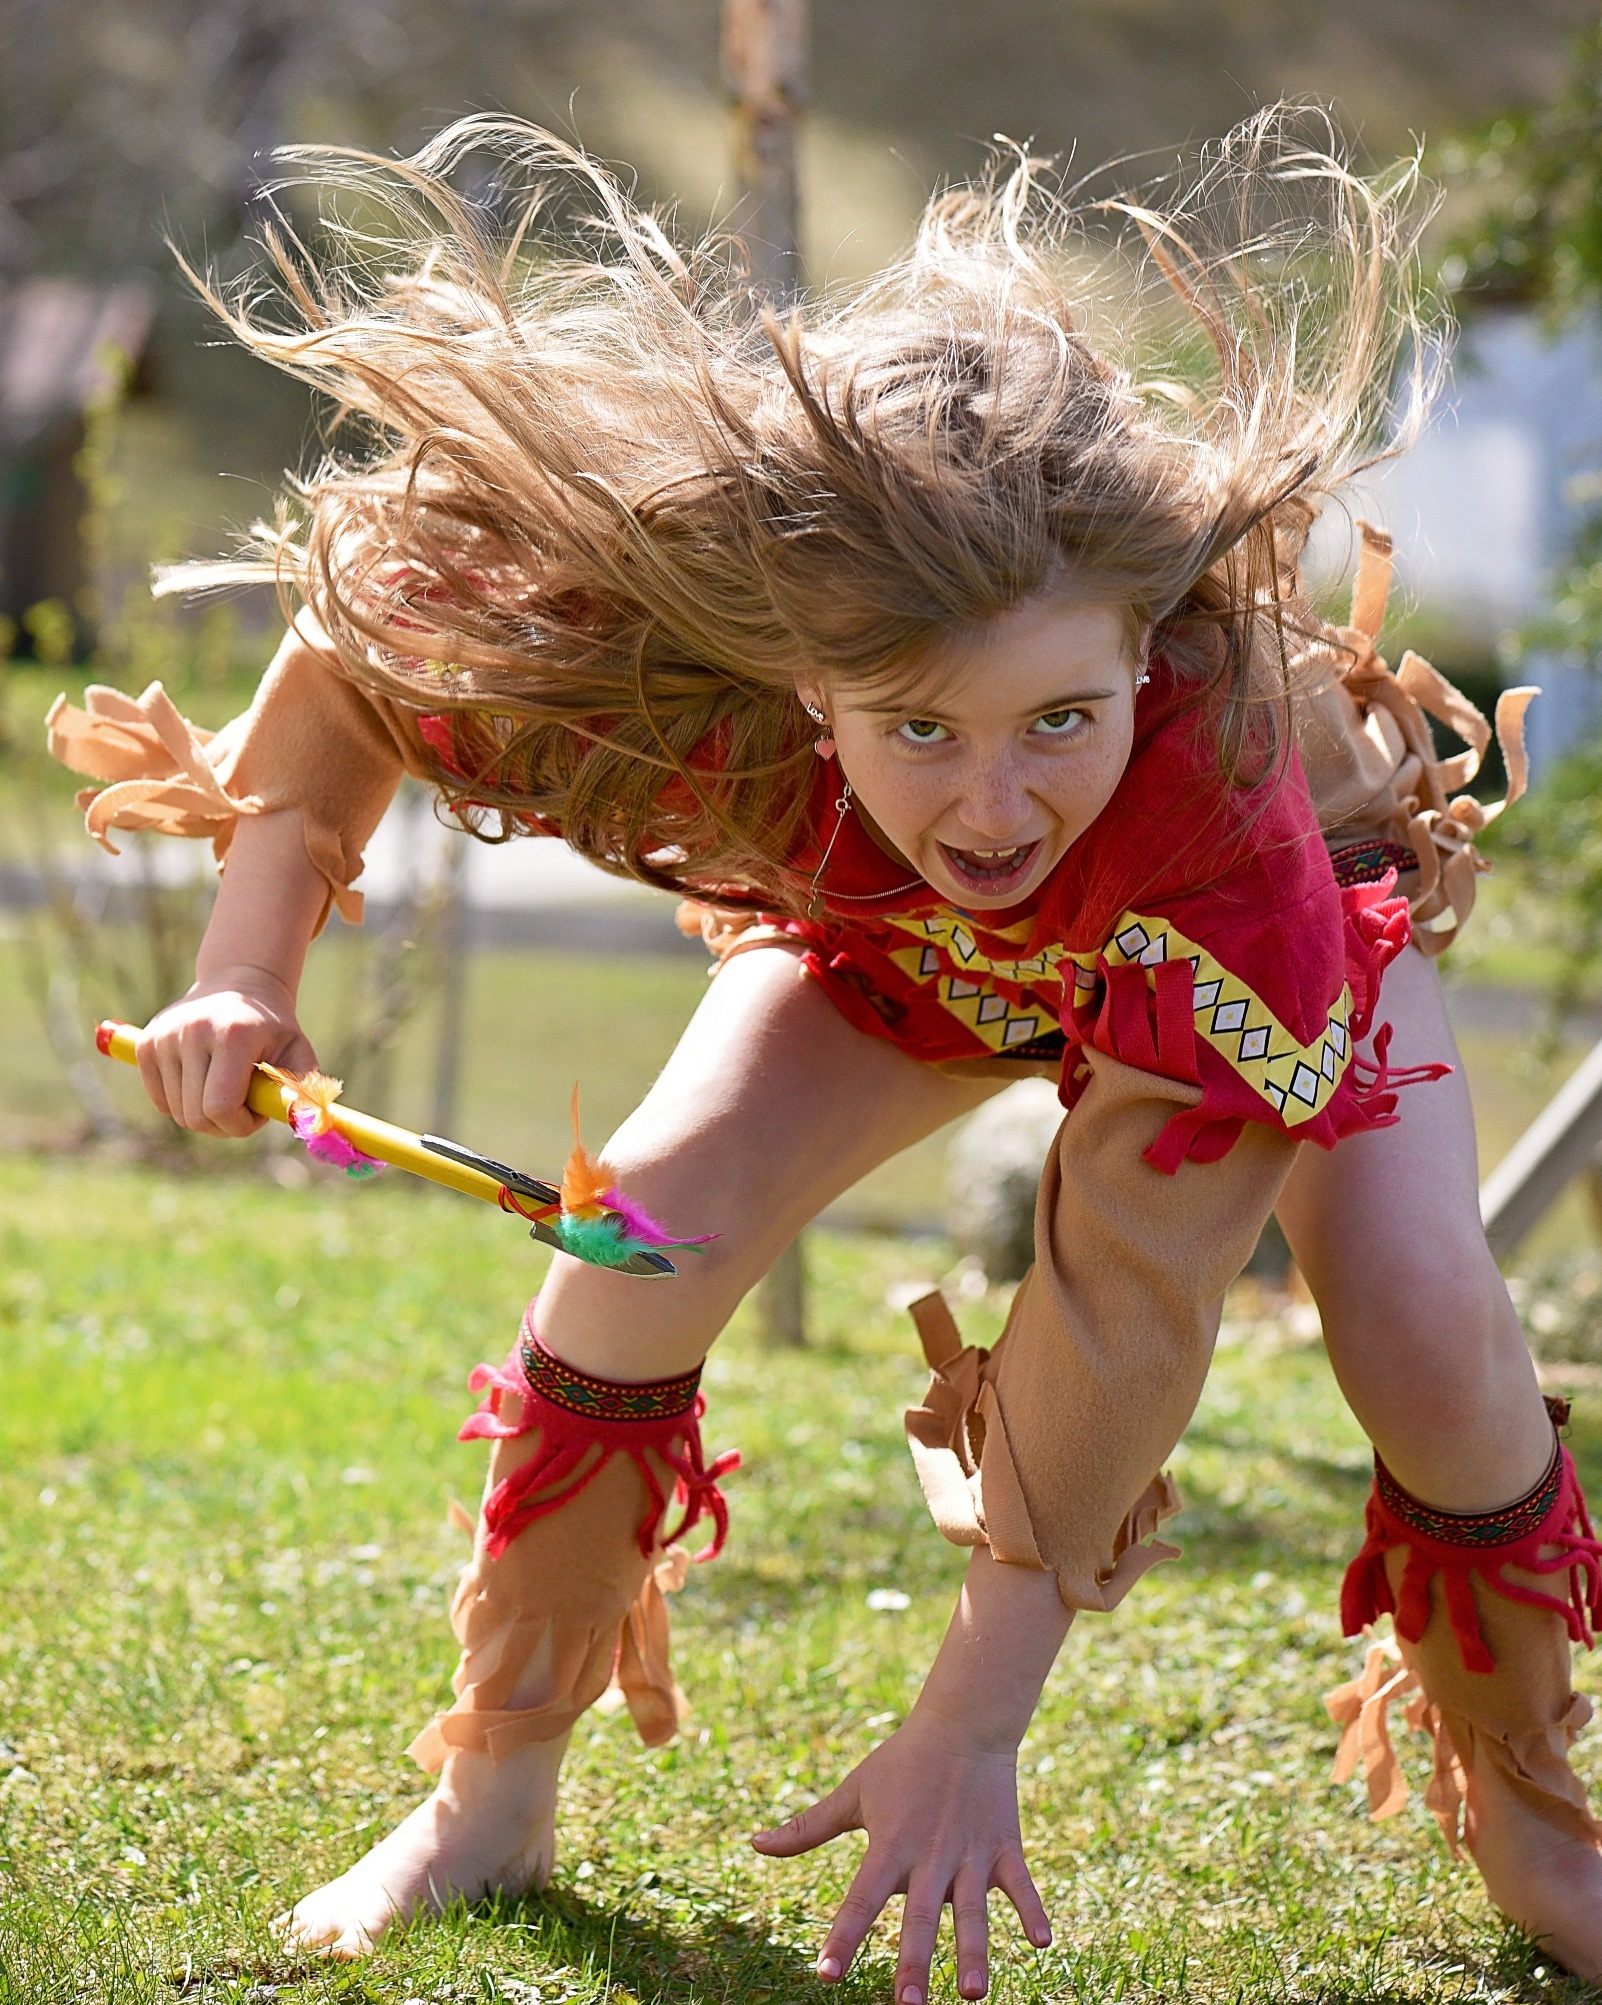
nature, person, people, girl, play, portrait, child, human, long hair, fight, fun, toddler, attack, blond, out, costume, indian, in motion, indians